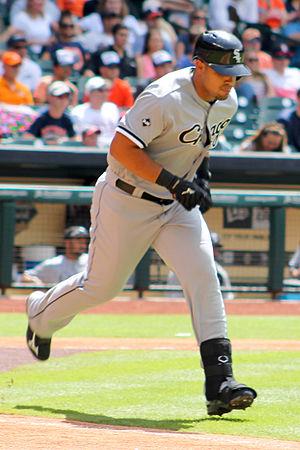
La saison 2014 des White Sox de Chicago est la 114ᵉ saison en Ligue majeure de baseball pour cette franchise.